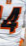
Number: 4